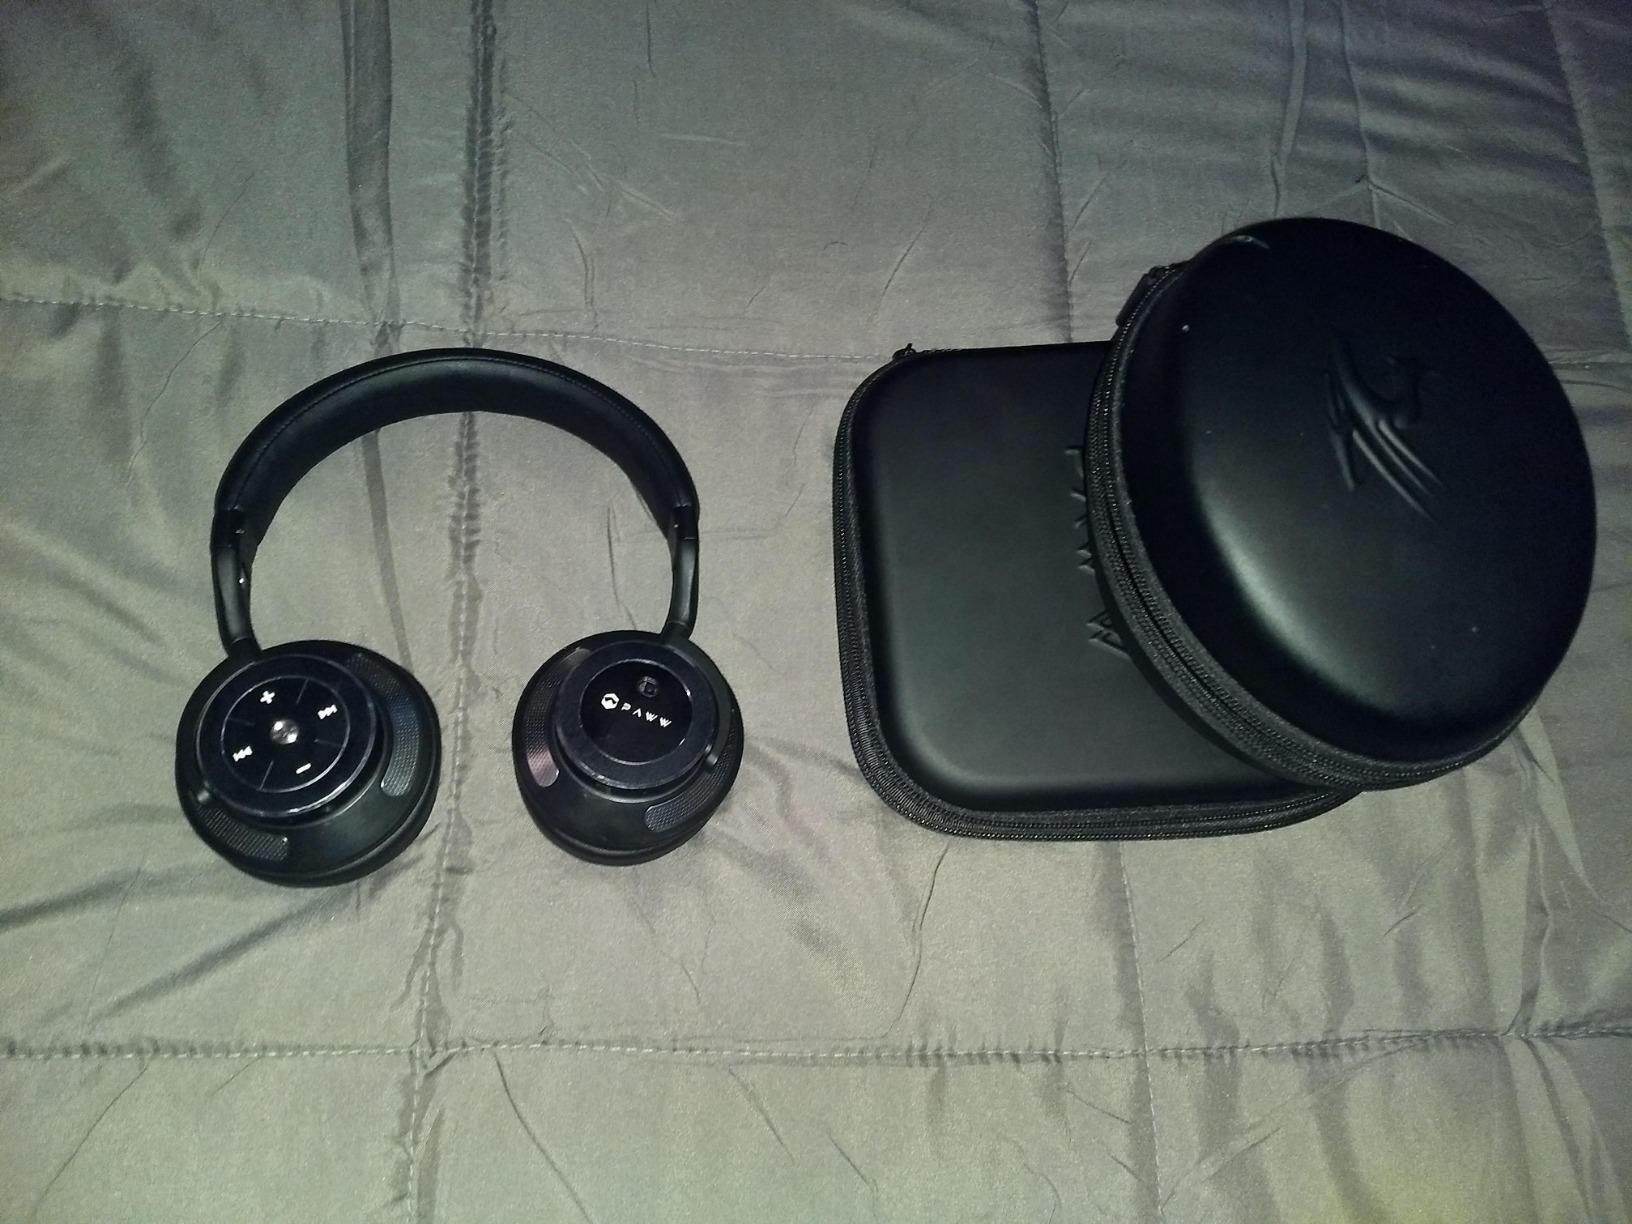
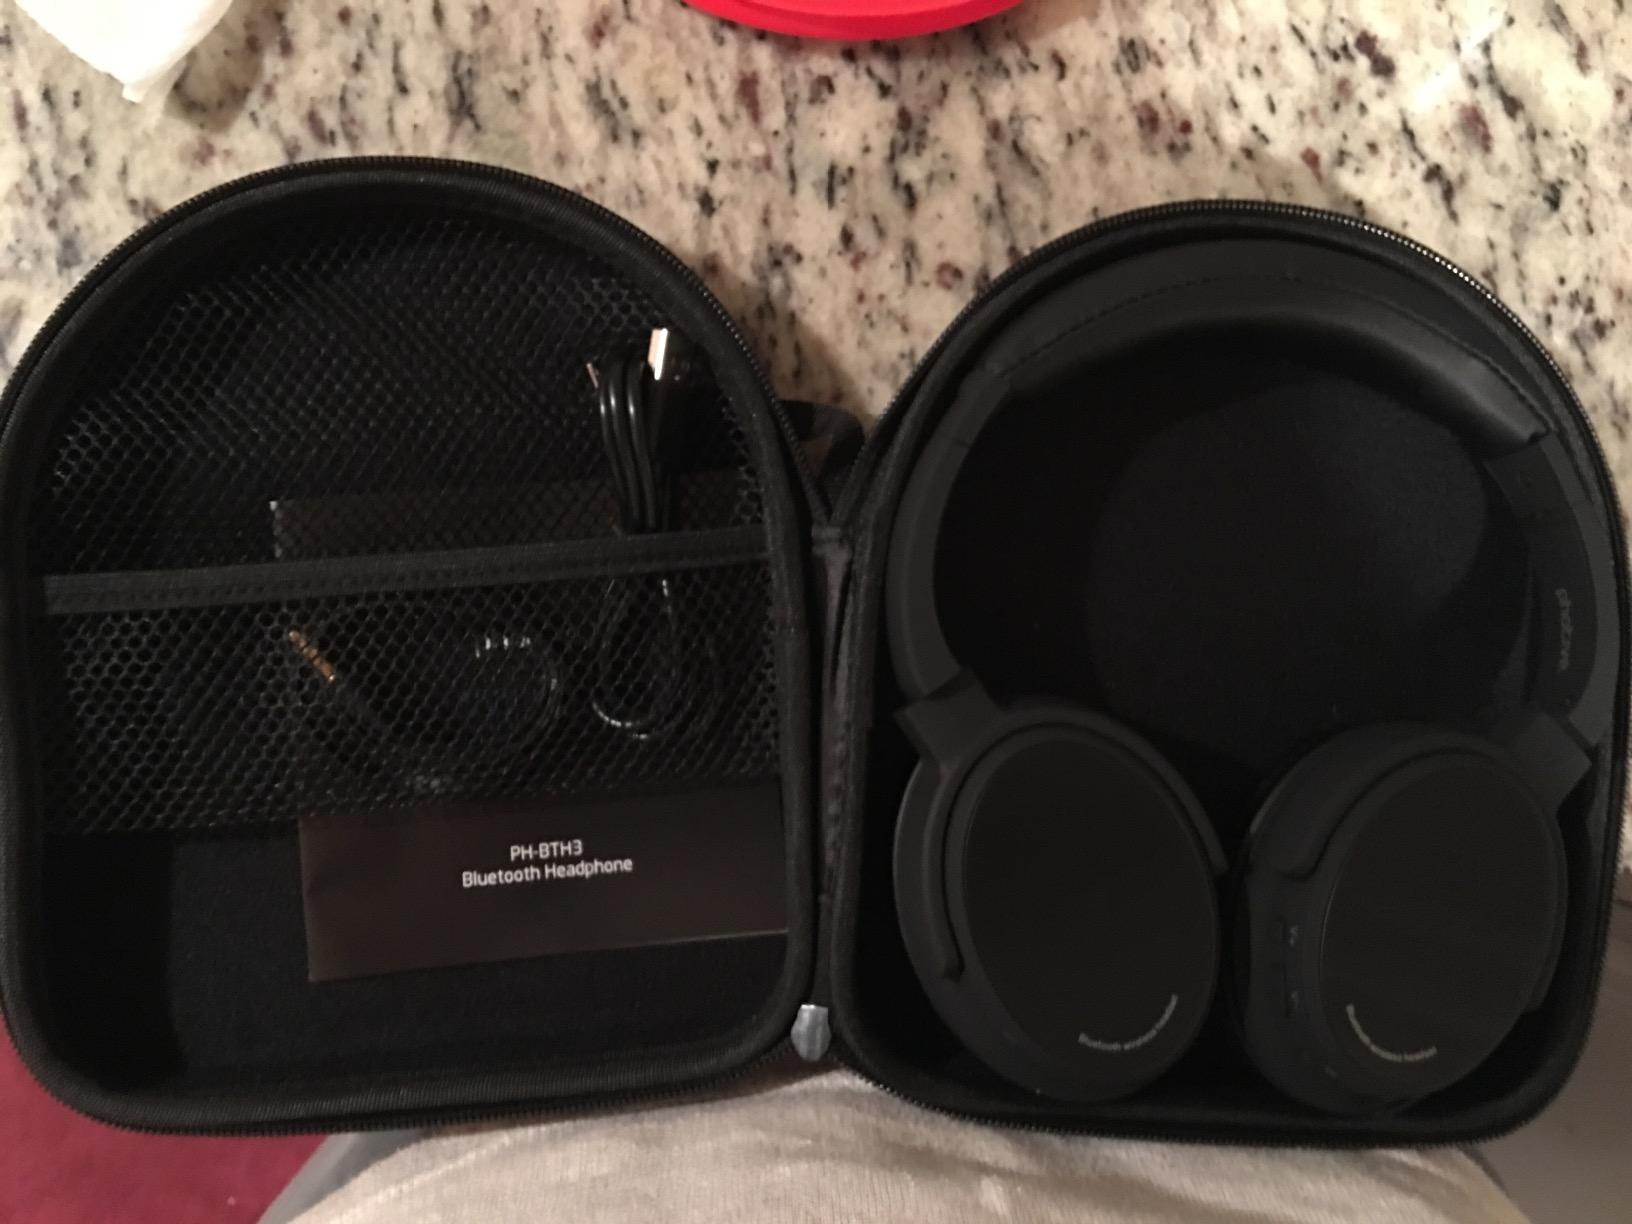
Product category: headphones
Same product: no